Mining lamp

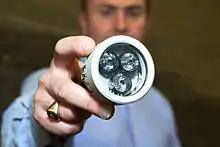
A modern LED mining lamp

A mining lamp is a lamp, developed for the rigid necessities of underground mining operations. Most often it is worn on a hard hat in the form of a headlamp.